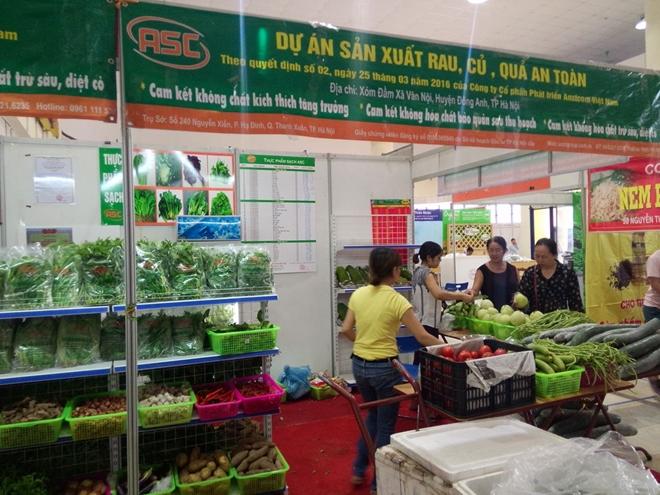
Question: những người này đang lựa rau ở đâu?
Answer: ở khu vực của dự án sản xuất rau, củ, quả an toàn